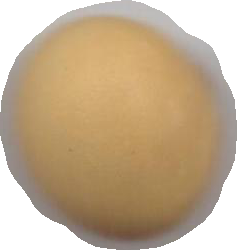
Variety: Dega